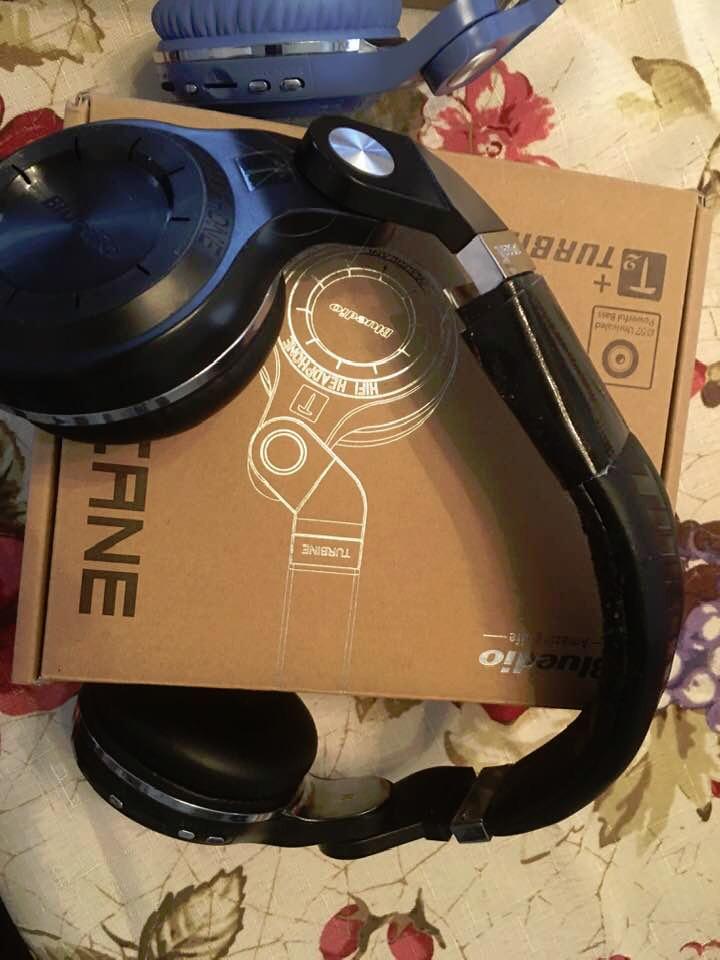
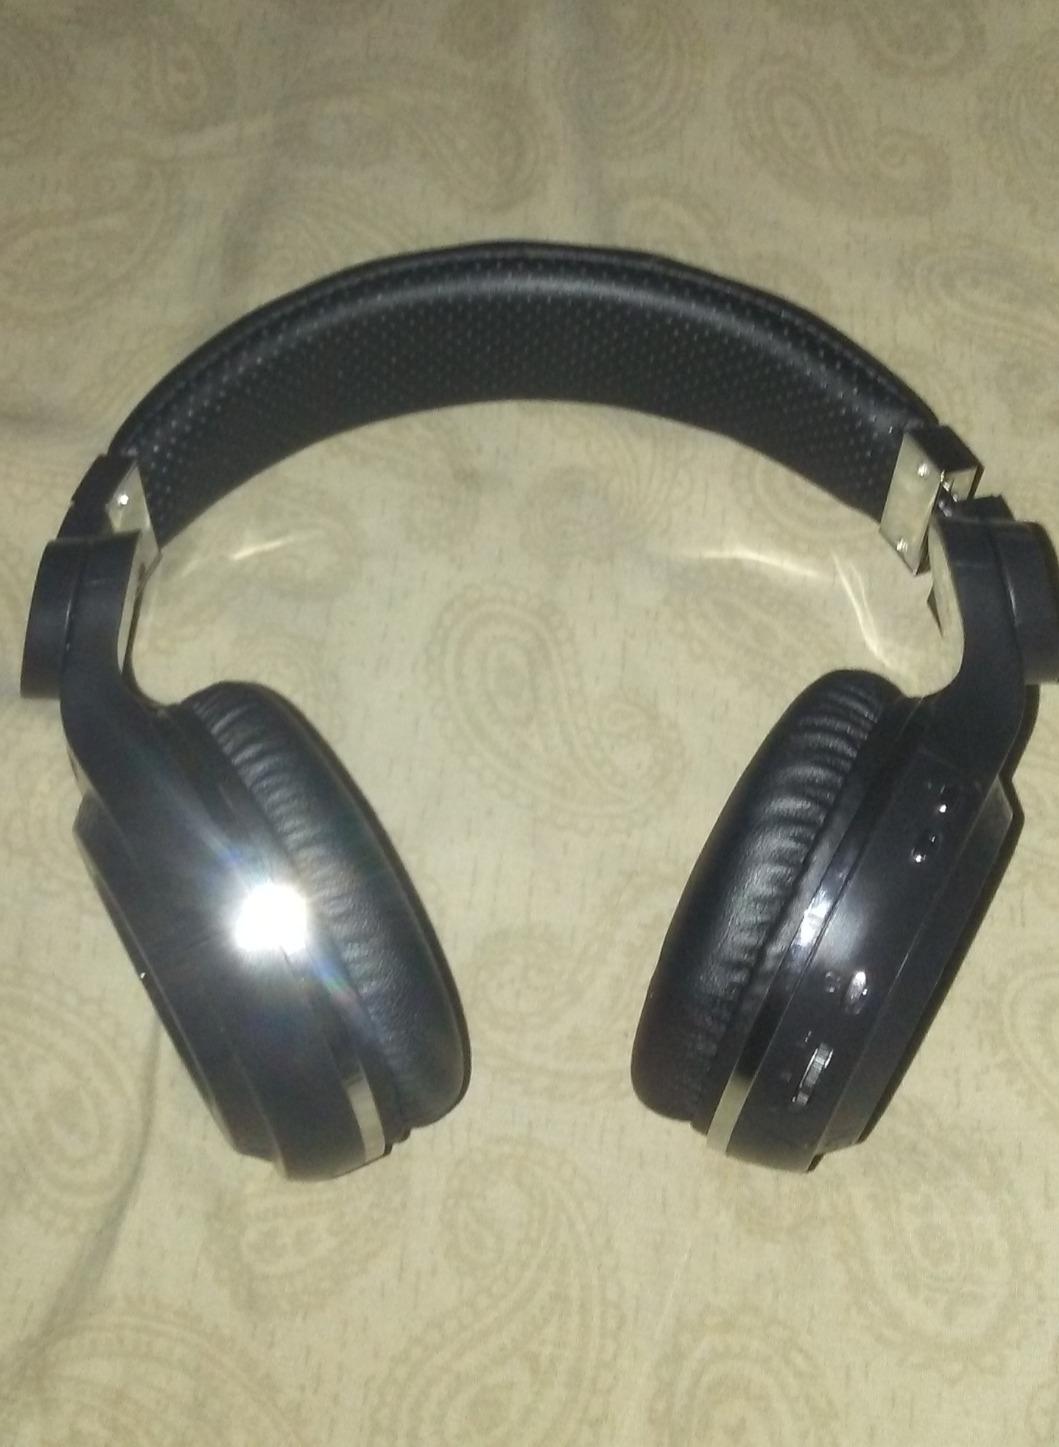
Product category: headphones
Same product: yes